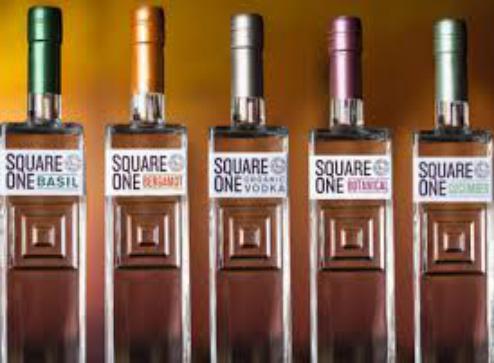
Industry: Food